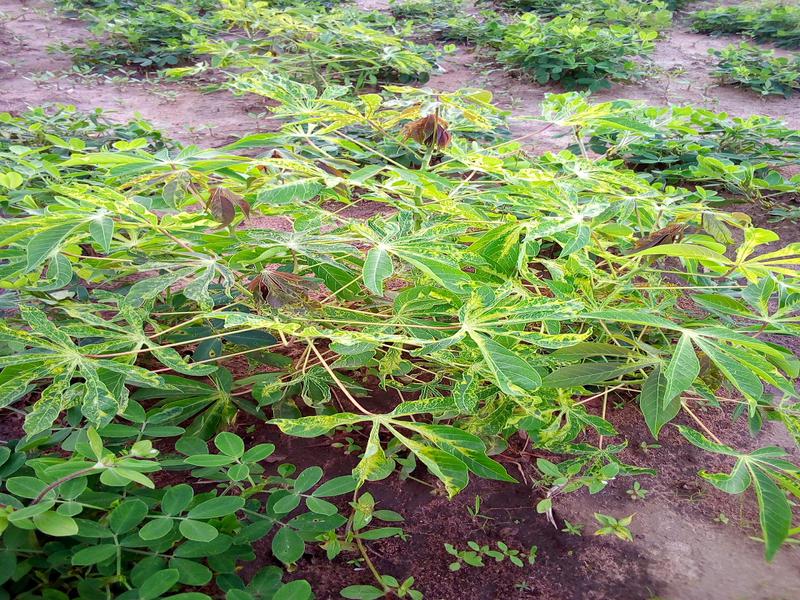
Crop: cassava
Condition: mosaic_disease